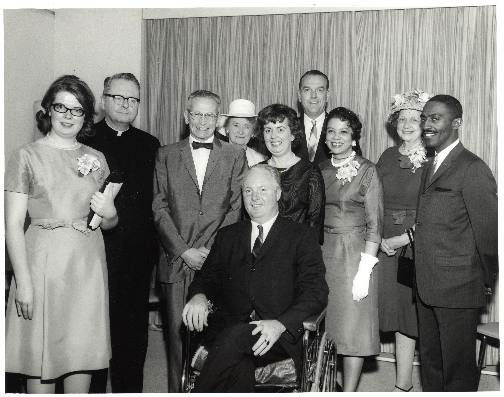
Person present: Yes